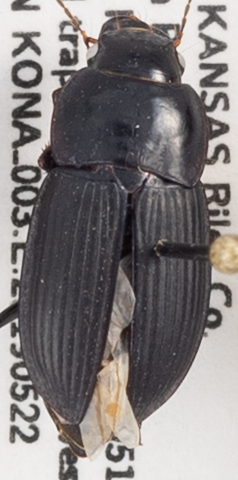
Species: Anisodactylus ovularis
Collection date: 2019-05-22
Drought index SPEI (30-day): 2.09
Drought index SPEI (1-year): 1.45
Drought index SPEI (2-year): -0.09